Robert Lucas-Tooth

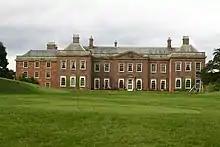
Holme Lacy House, Herefordshire

In 1889, he settled in England, although he remained involved in Australian interests and visited frequently. In 1895 he ran as a Conservative for the House of Commons, but he was defeated.